Neuman & Esser

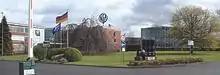
Neuman & Esser headquarters in Übach-Palenberg

In the beginning, NEA produced hydraulic presses, decatizing rollers, reciprocating steam-powered engines and napping mills. Additionally, NEA serviced defective existing machines for customers. In 1888, the company moved into a new and larger production hall in Clasenstraße, near the Aachen West station. In the year 1891, Oscar Peters presided as the sole owner of the machinery factory. Since then, Neuman & Esser has been owned by the Peters family.